Tangled: The Video Game

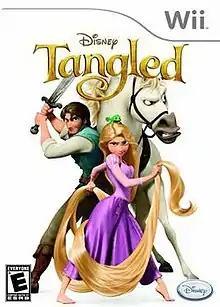
North American cover art

Tangled is a 2010 action-adventure game developed by Planet Moon Studios and published by Disney Interactive Studios for the Wii, Nintendo DS, and Microsoft Windows. It is based on the 2010 film of the same name.